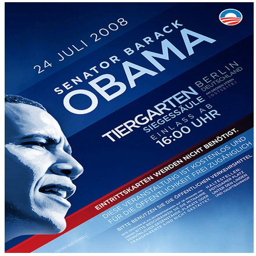
the school of art and architecture was the birthplace of a revolution in modern design .